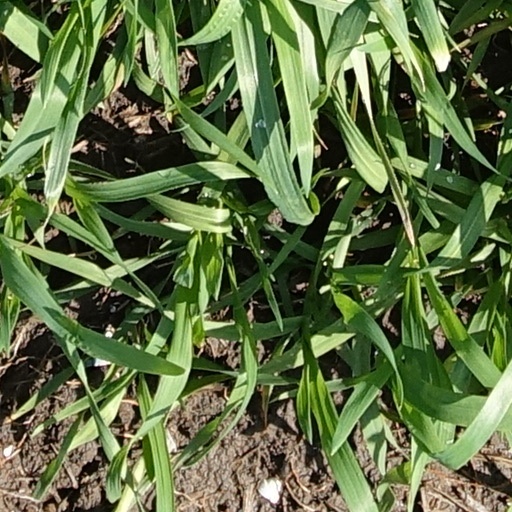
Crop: wheat